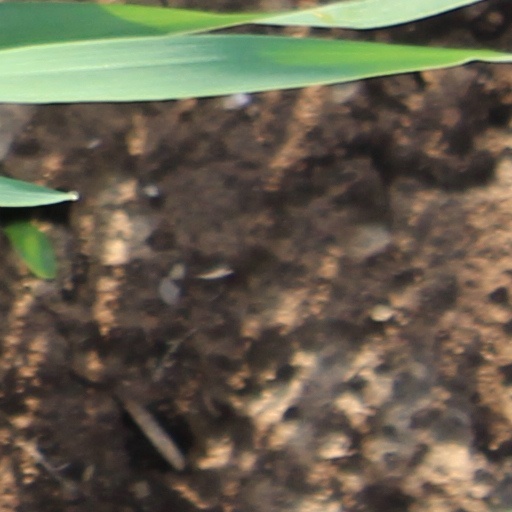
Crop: wheat